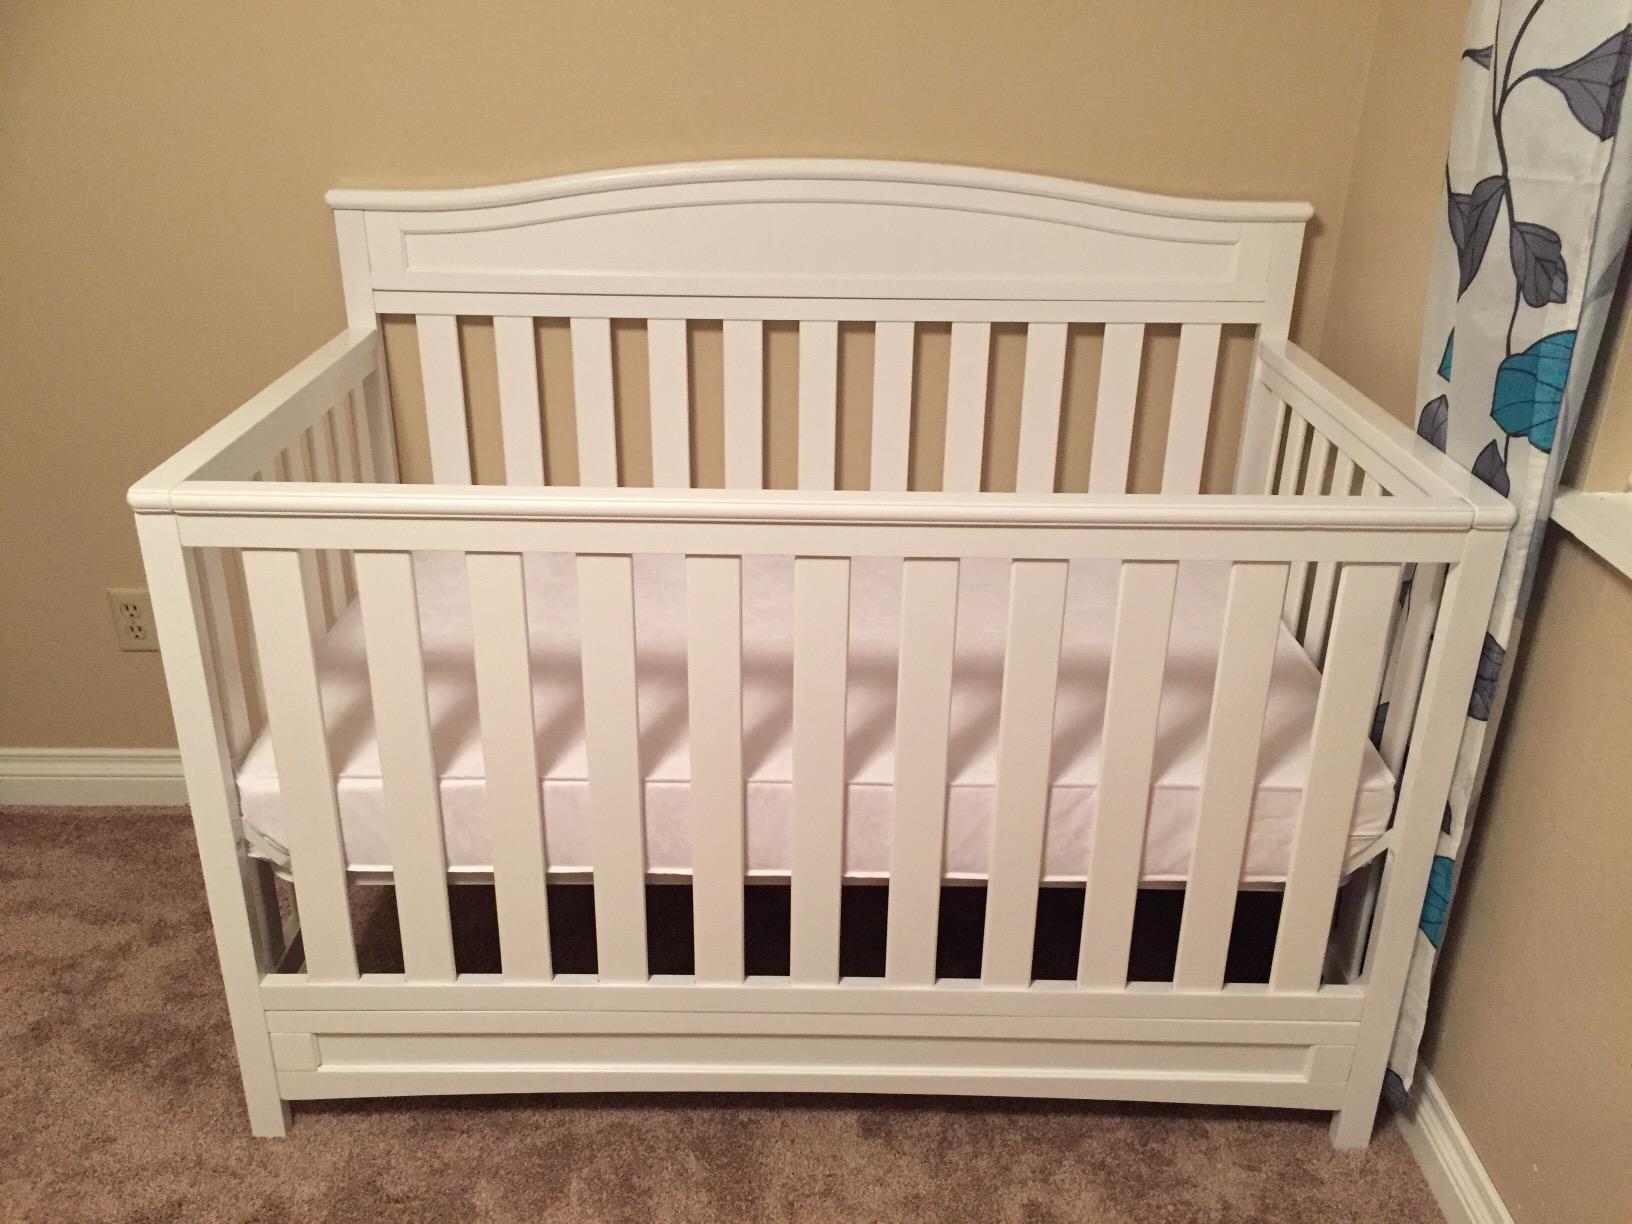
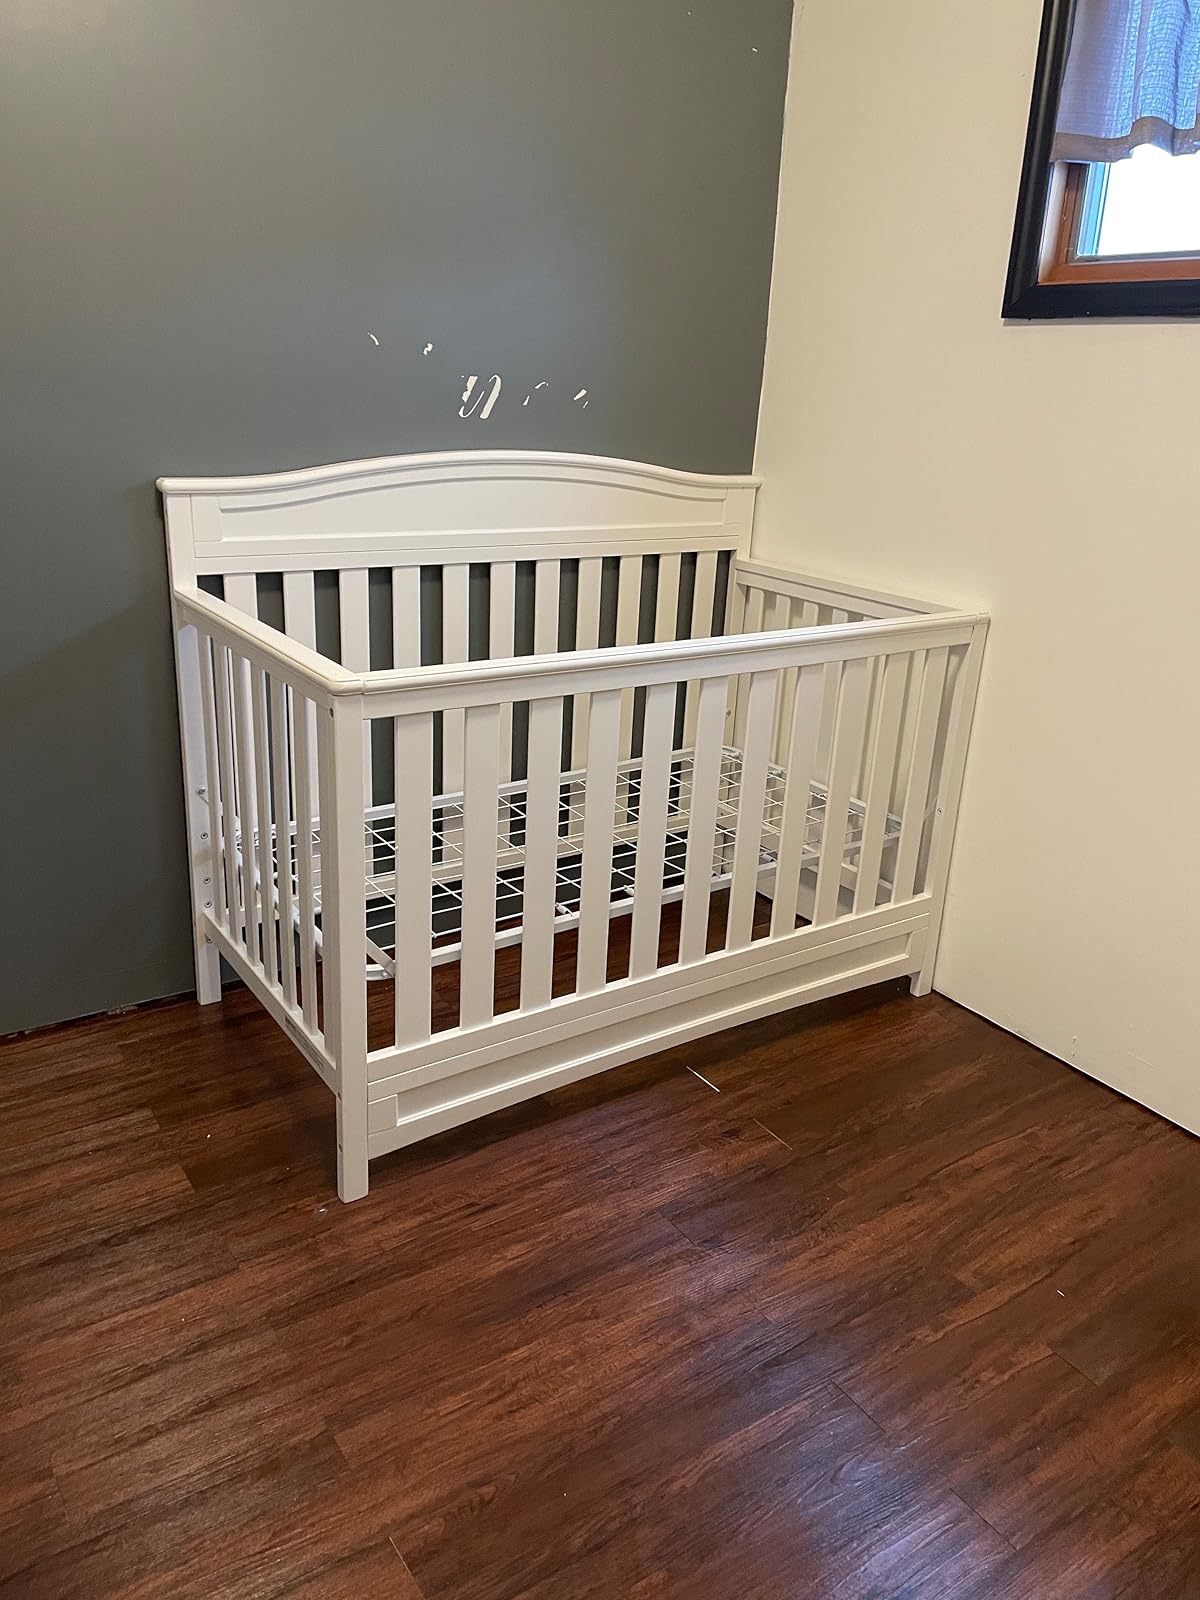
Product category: products_crib
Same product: yes